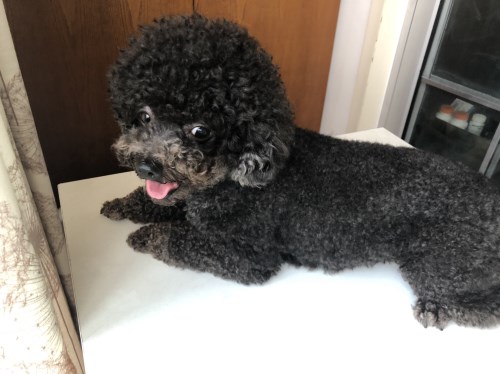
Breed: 2925-n000114-toy_poodle